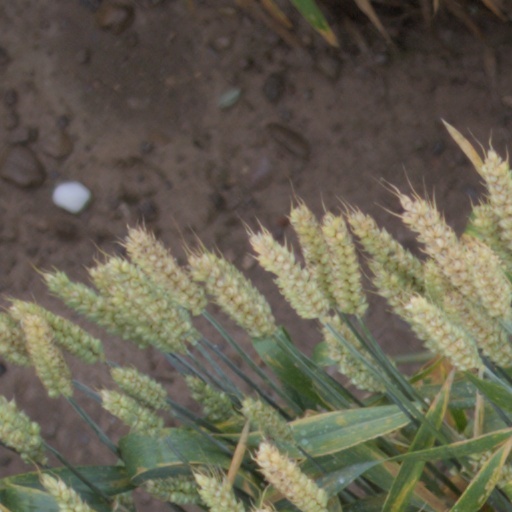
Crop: wheat